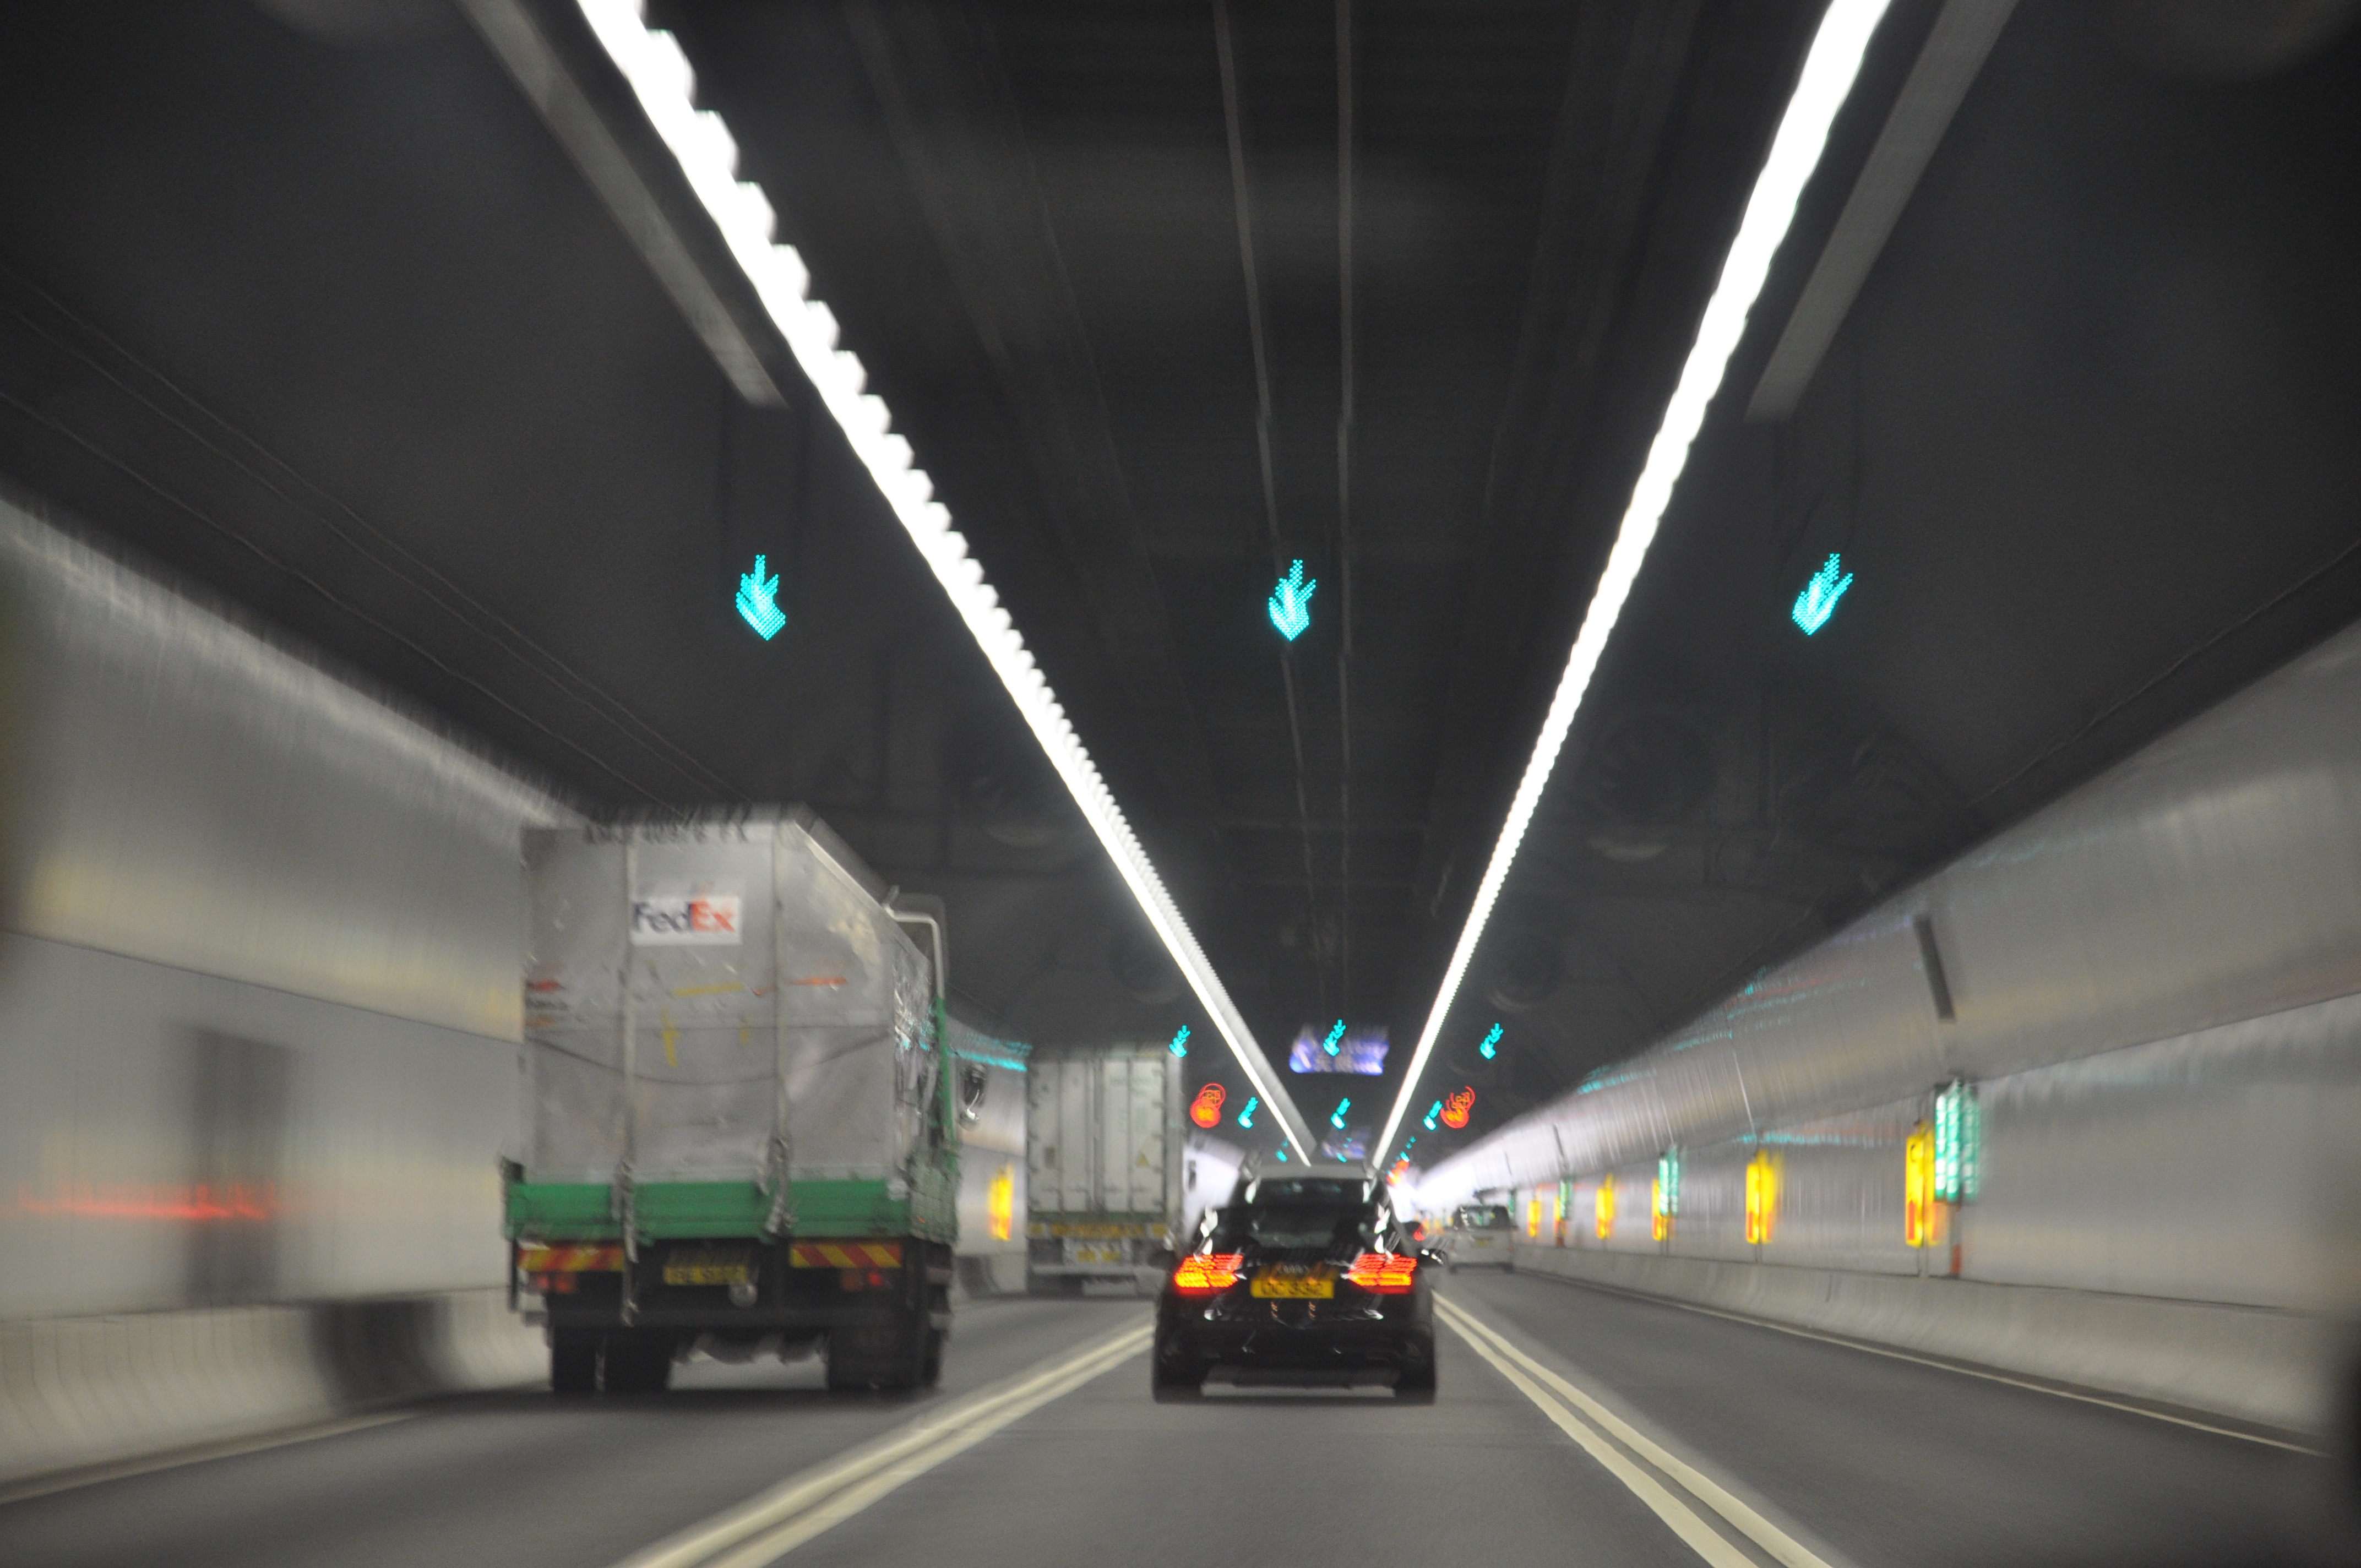
light, road, highway, tunnel, subway, transport, public transport, infrastructure, high speed